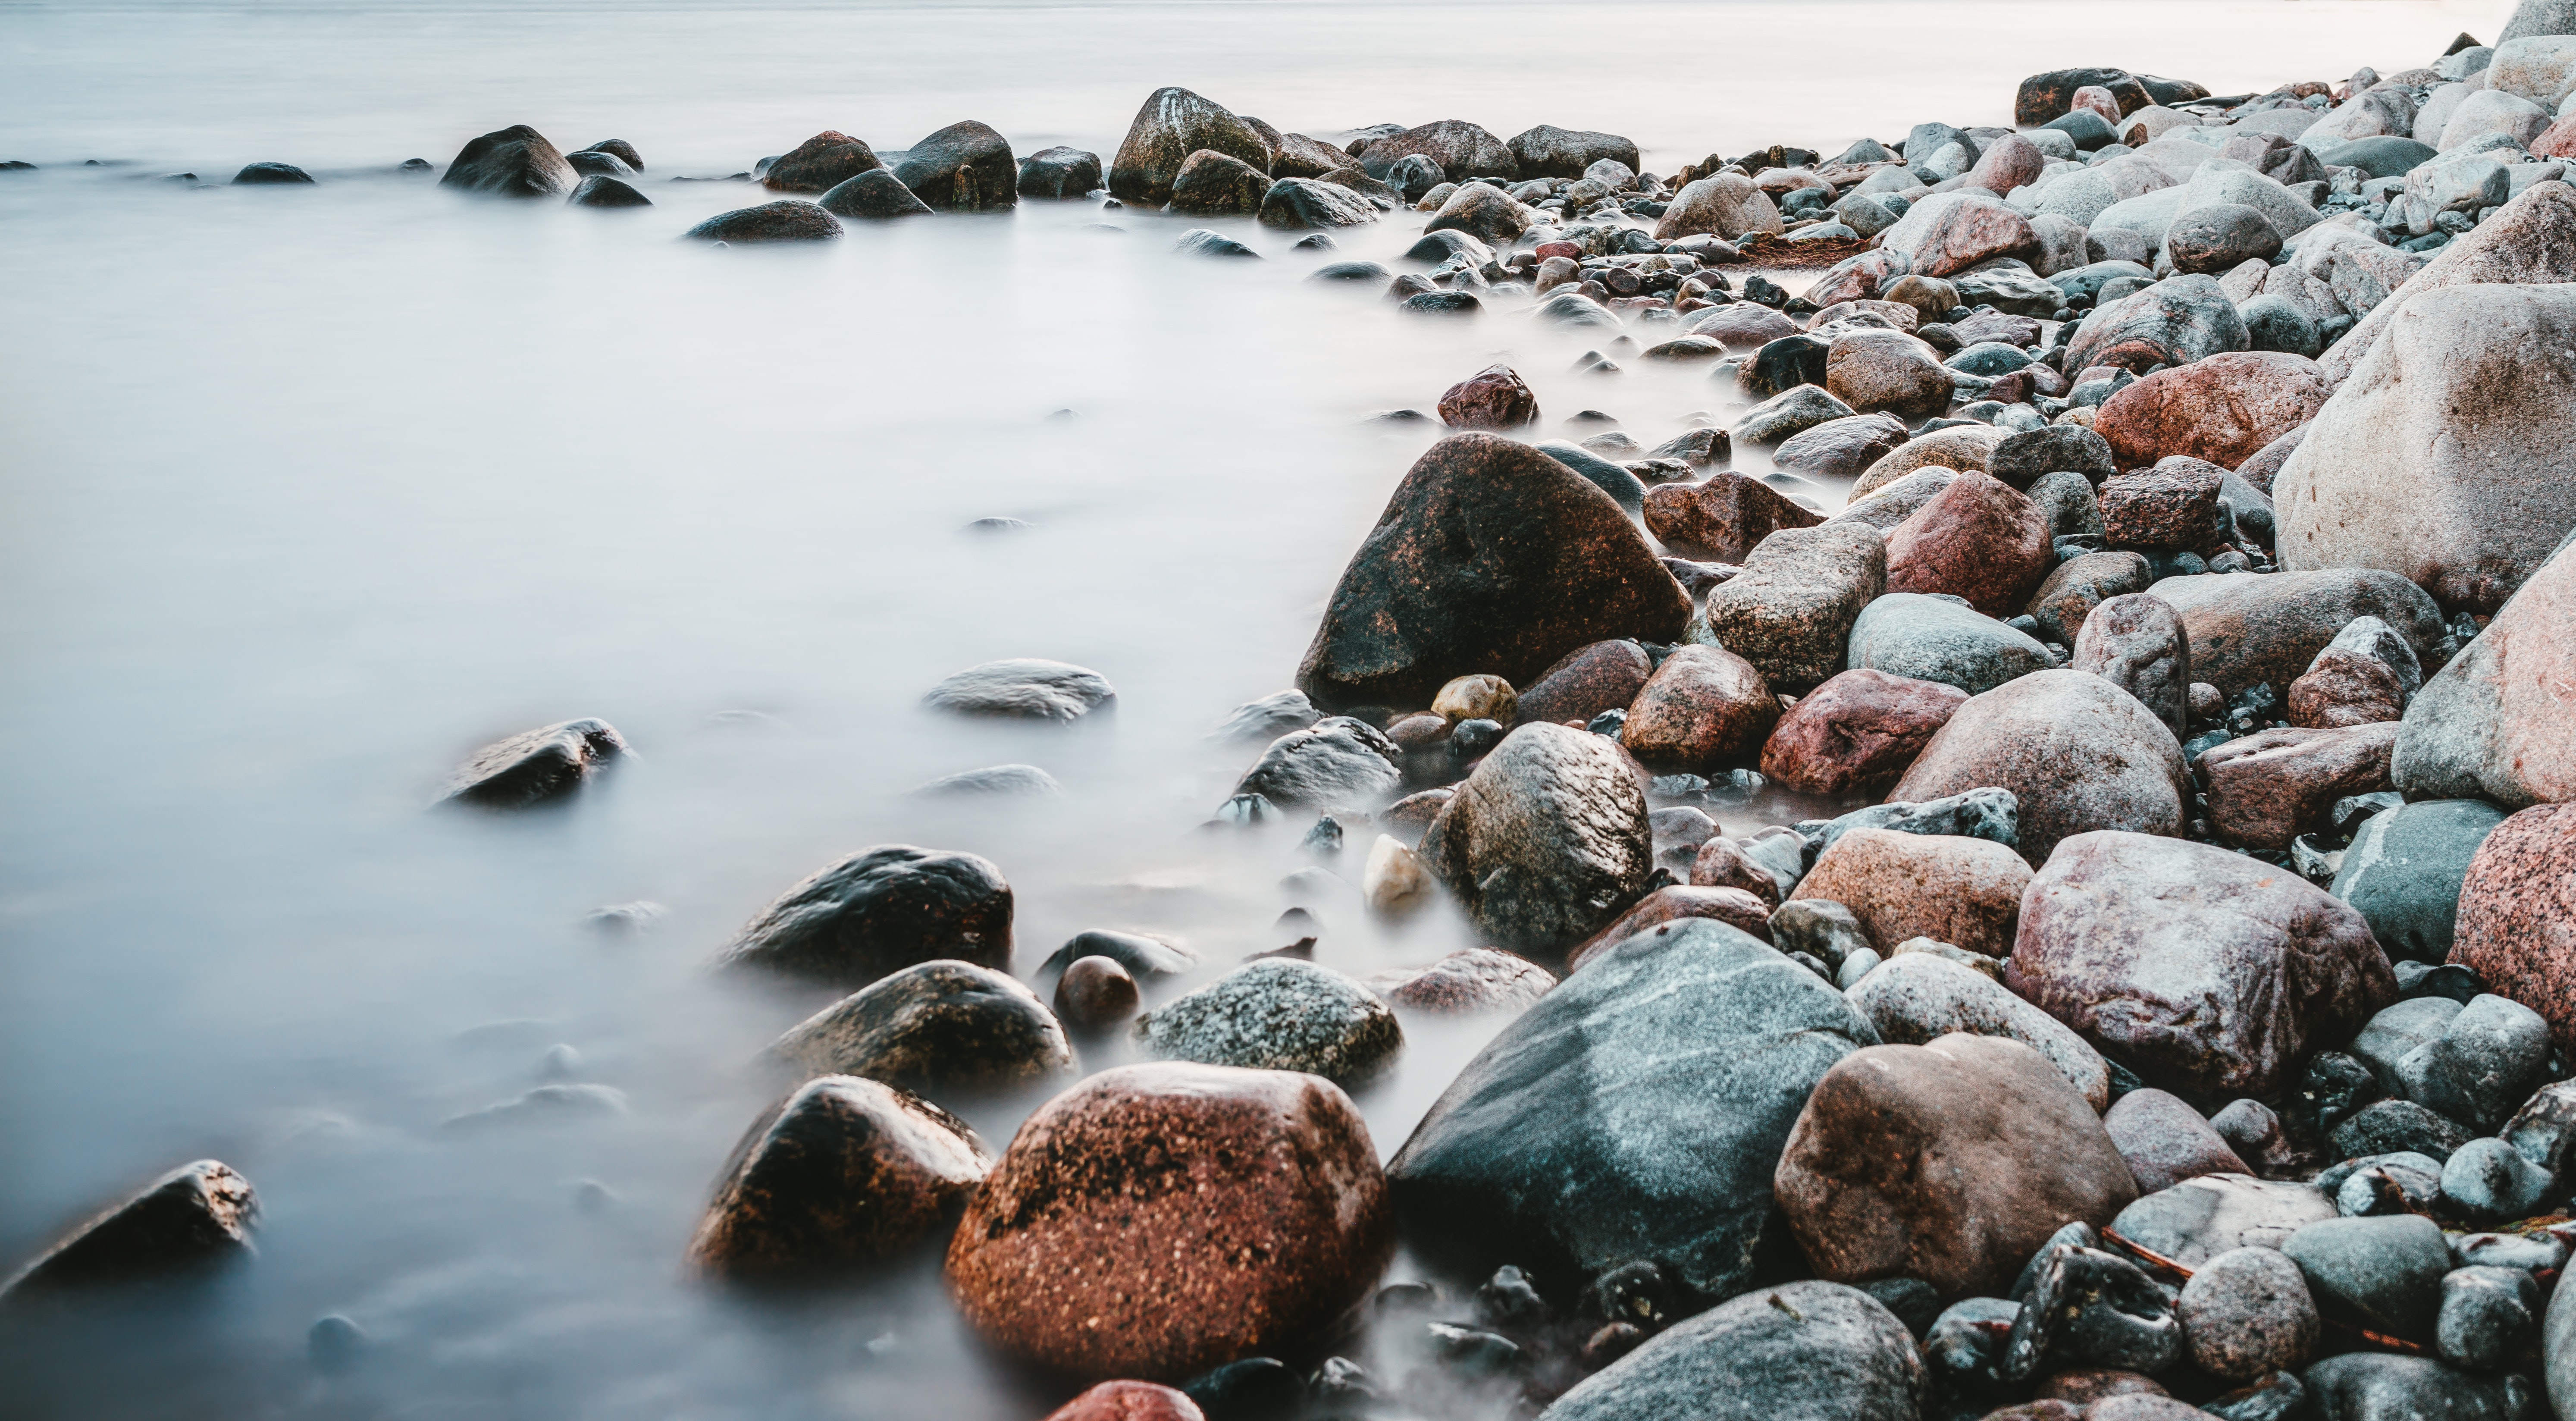
water, rock, shore, sea, freezing, coast, winter, pebble, ocean, sky, boulder, ice